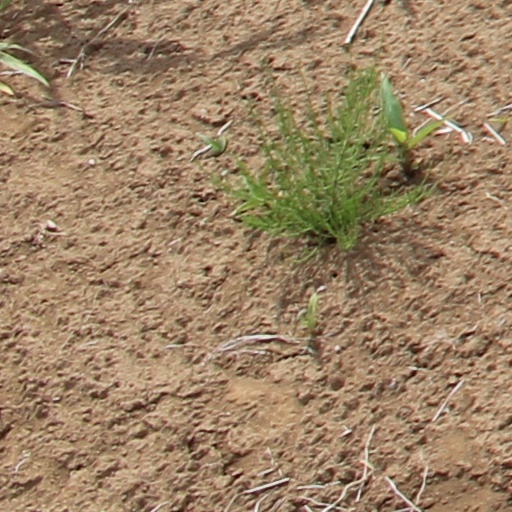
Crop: wheat